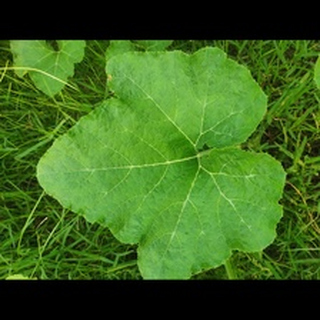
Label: healthy_pumpkin